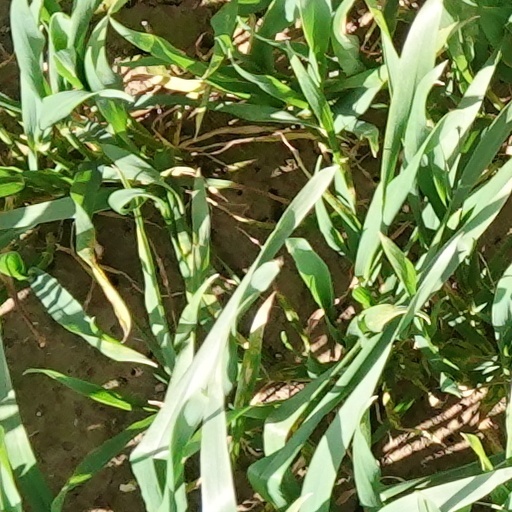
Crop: wheat